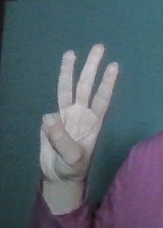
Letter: thaa